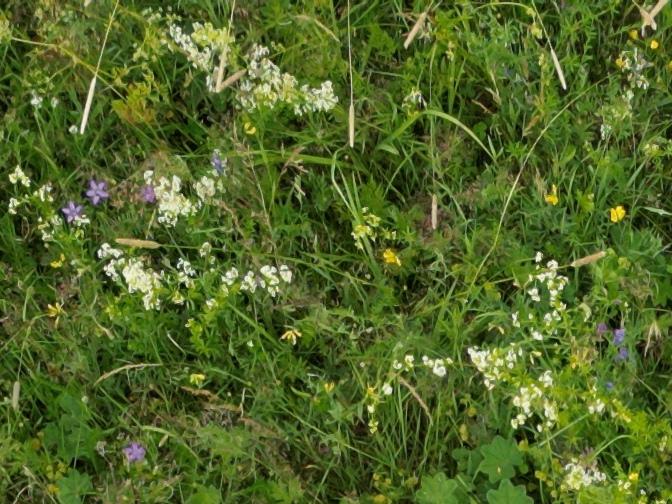
Flowers visible: yarrow flowers, yarrow flowers, yarrow flowers, yarrow flowers, yarrow flowers, yarrow flowers, yarrow flowers, yarrow flowers, yarrow flowers, yarrow flowers, yarrow flowers, yarrow flowers, yarrow flowers, yarrow flowers, yarrow flowers